General Grant Mine

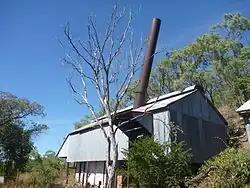
General Grant Mine and Winding Plant, 2012

General Grant Mine is a heritage-listed mine off Dimbulah–Mount Mulligan Road, Kingsborough, Shire of Mareeba, Queensland, Australia. It was built from to the 1930s. It was added to the Queensland Heritage Register on 21 October 1992.